Club Atlético Huracán de Ingeniero White

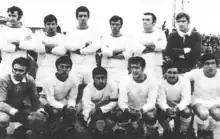
The champion team in group D of the Torneo Regional 1968.

Huracán won the Torneo Regional in 1968 and qualified to the Torneo Nacional of that year. The club was the second named ‘’Huracán’’ in First Division, after the club of Parque Patricios (Autonomous City). In this competition the team obtained two wins and two draws. Also, loses a match with Huracán of Buenos Aires City (3–0).